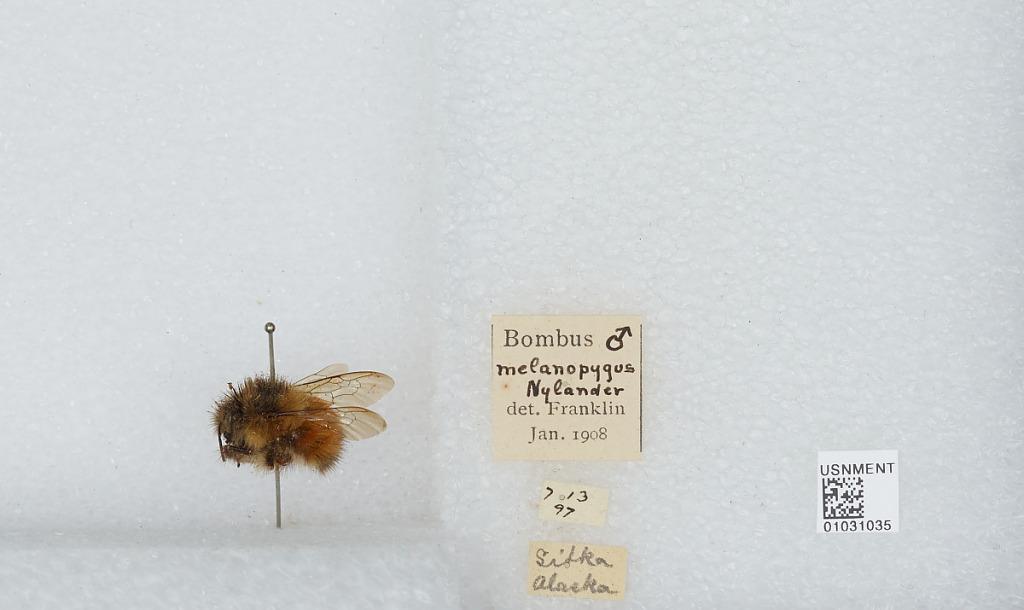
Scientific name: Bombus (Pyrobombus) melanopygus Nylander
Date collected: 1897-7-13
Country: United States
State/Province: Alaska
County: Sitka
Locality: Sitka
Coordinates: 57.0517, -135.339
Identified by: Franklin